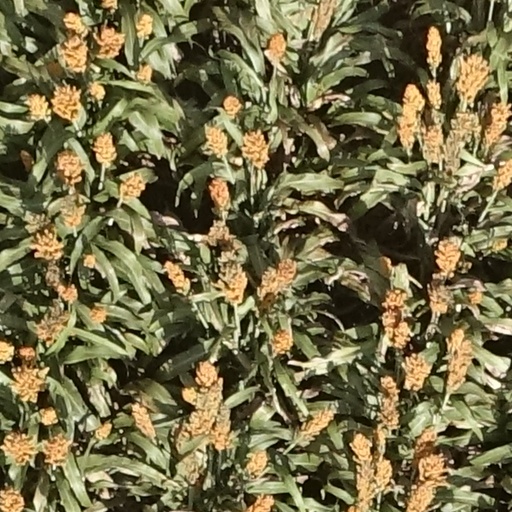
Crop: sorghum